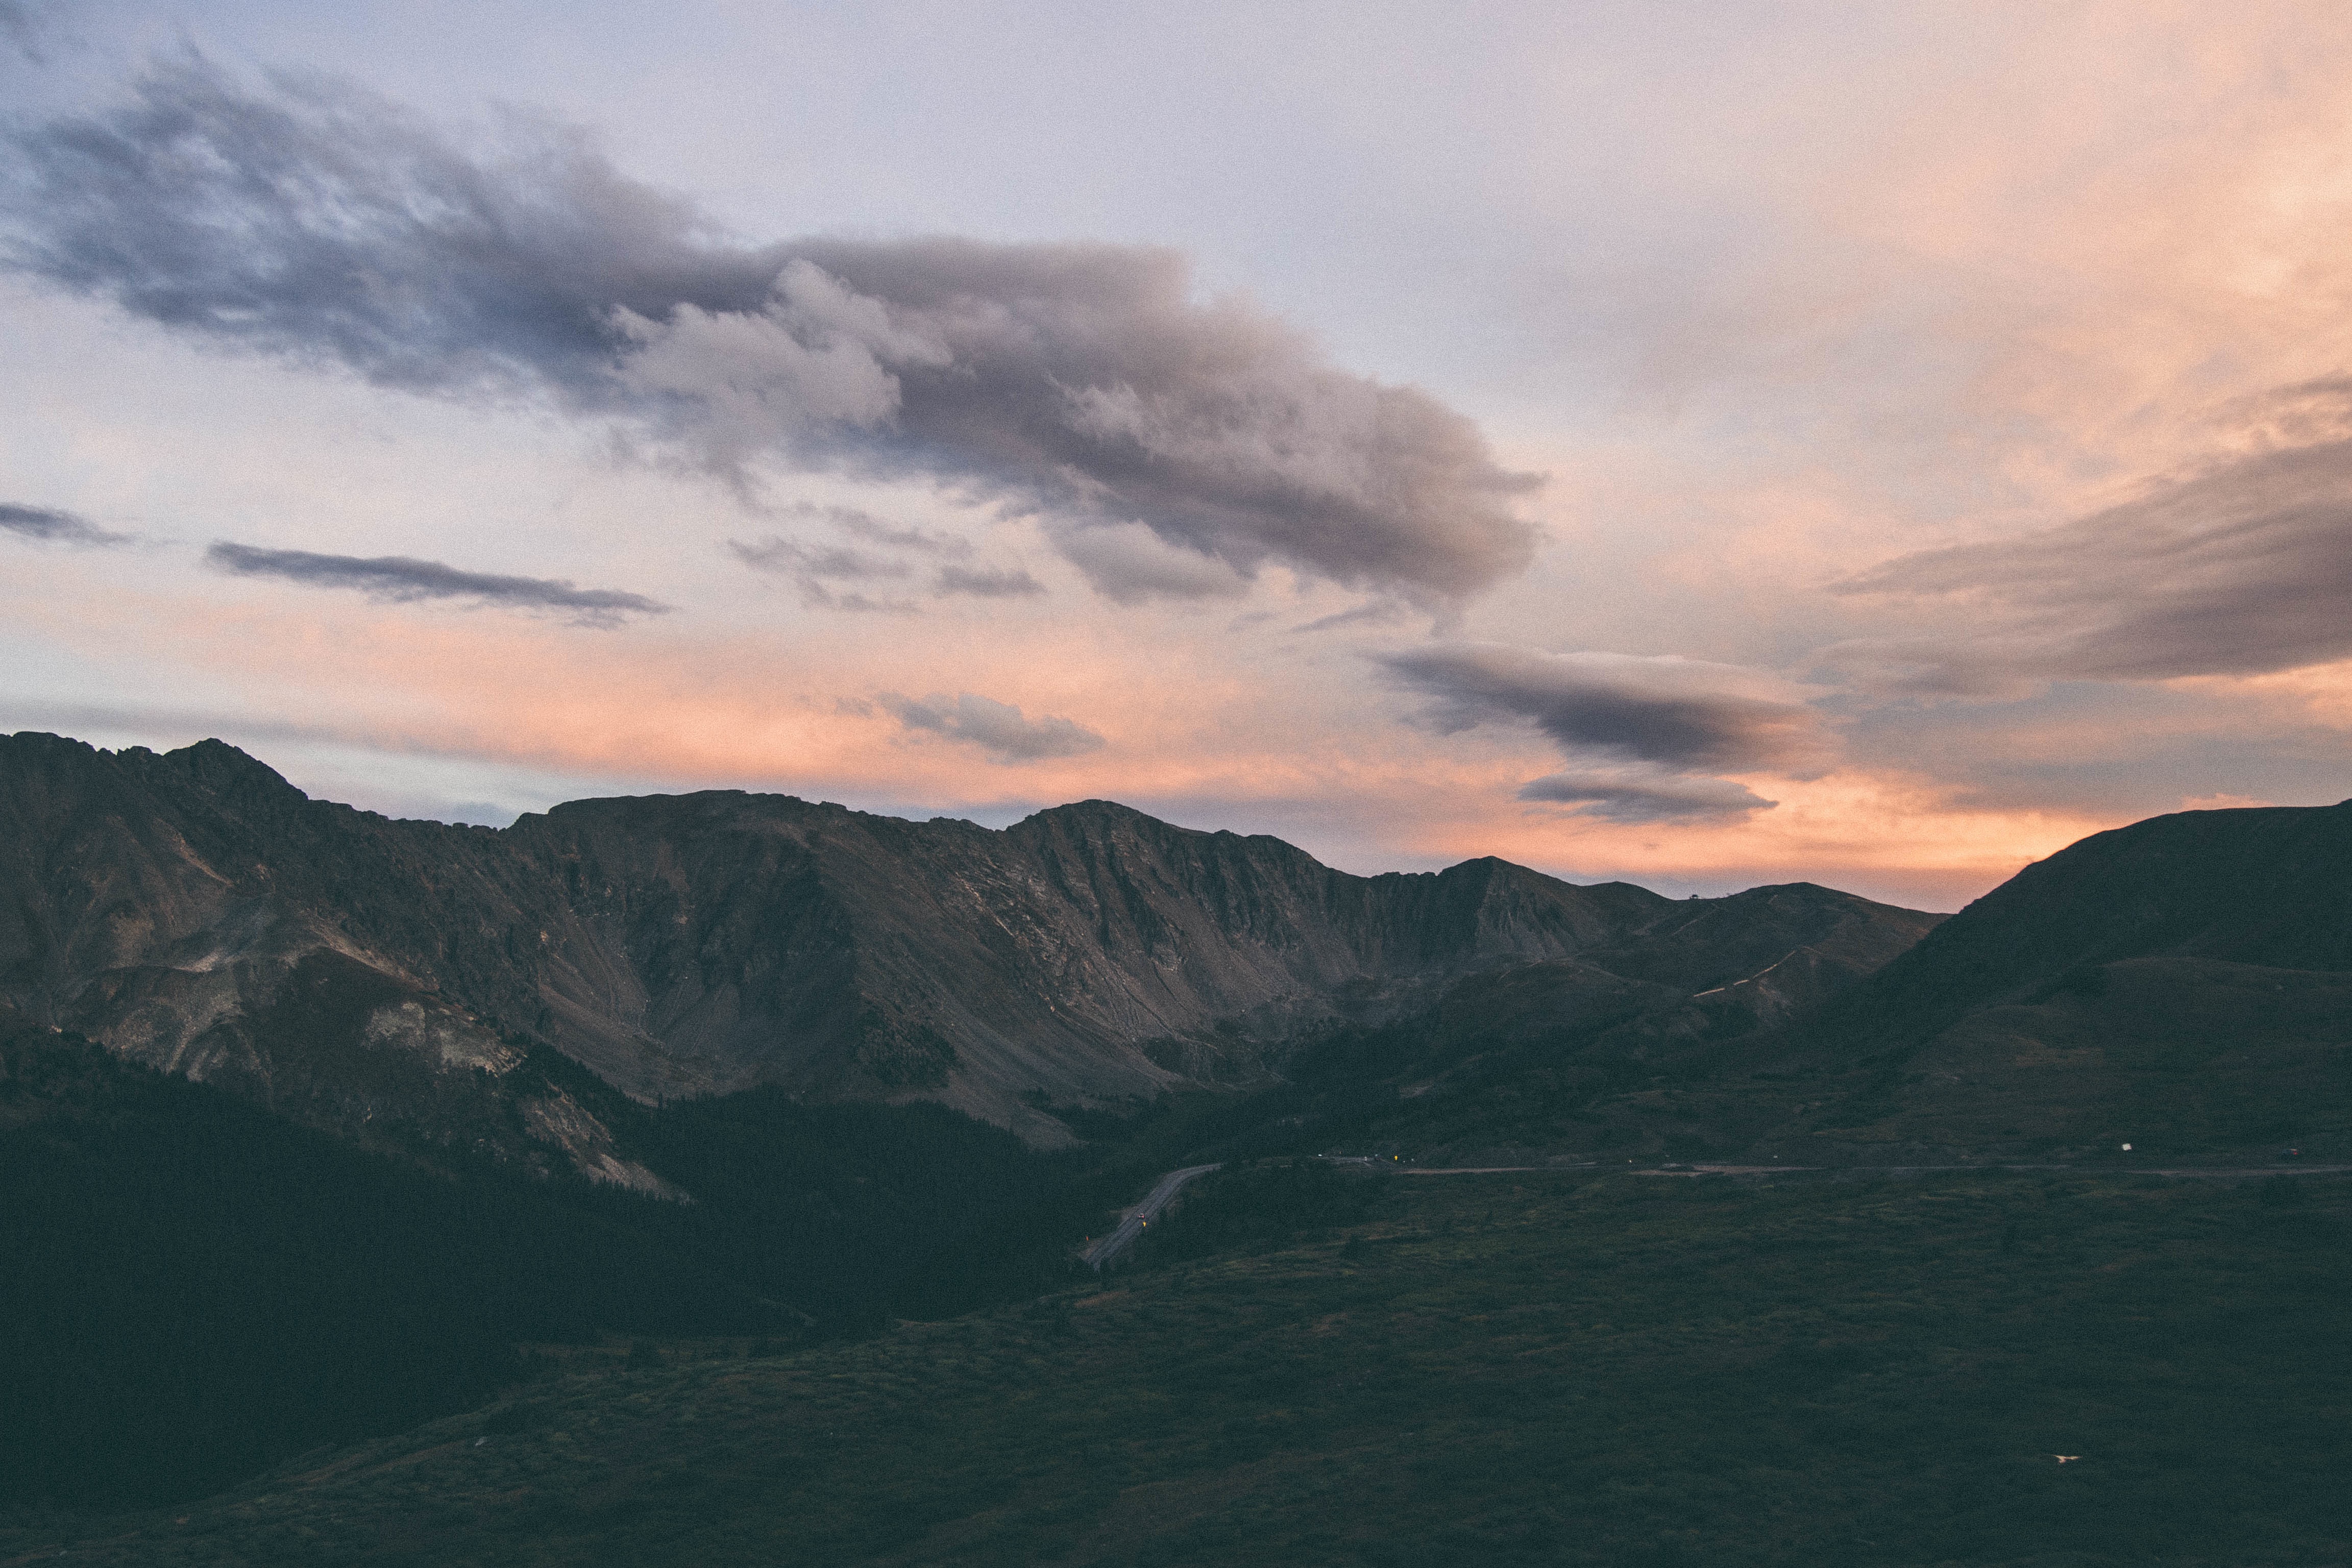
sea, coast, horizon, mountain, cloud, sky, sunrise, sunset, morning, hill, dawn, mountain range, dusk, evening, plateau, loch, landform, geographical feature, atmospheric phenomenon, mountainous landforms